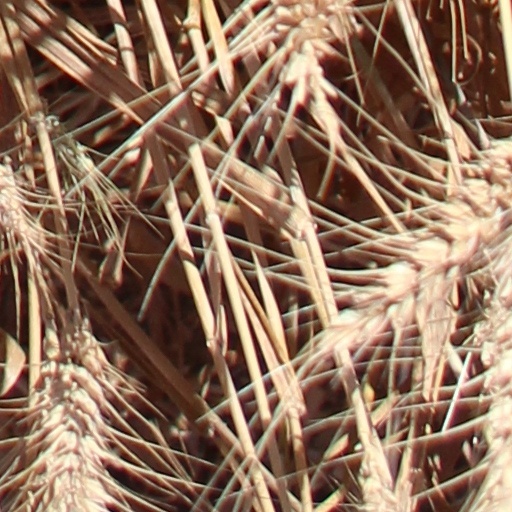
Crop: wheat